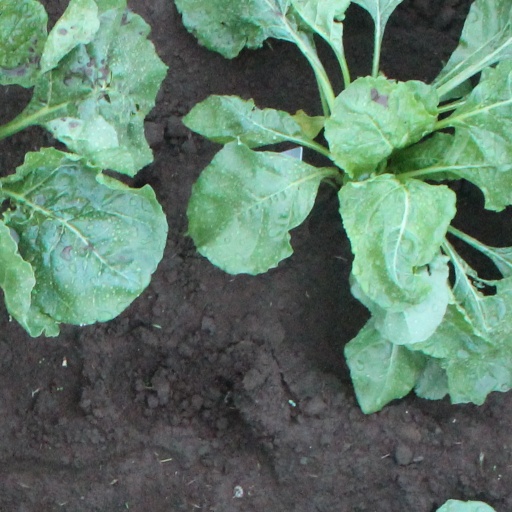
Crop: sugar beet